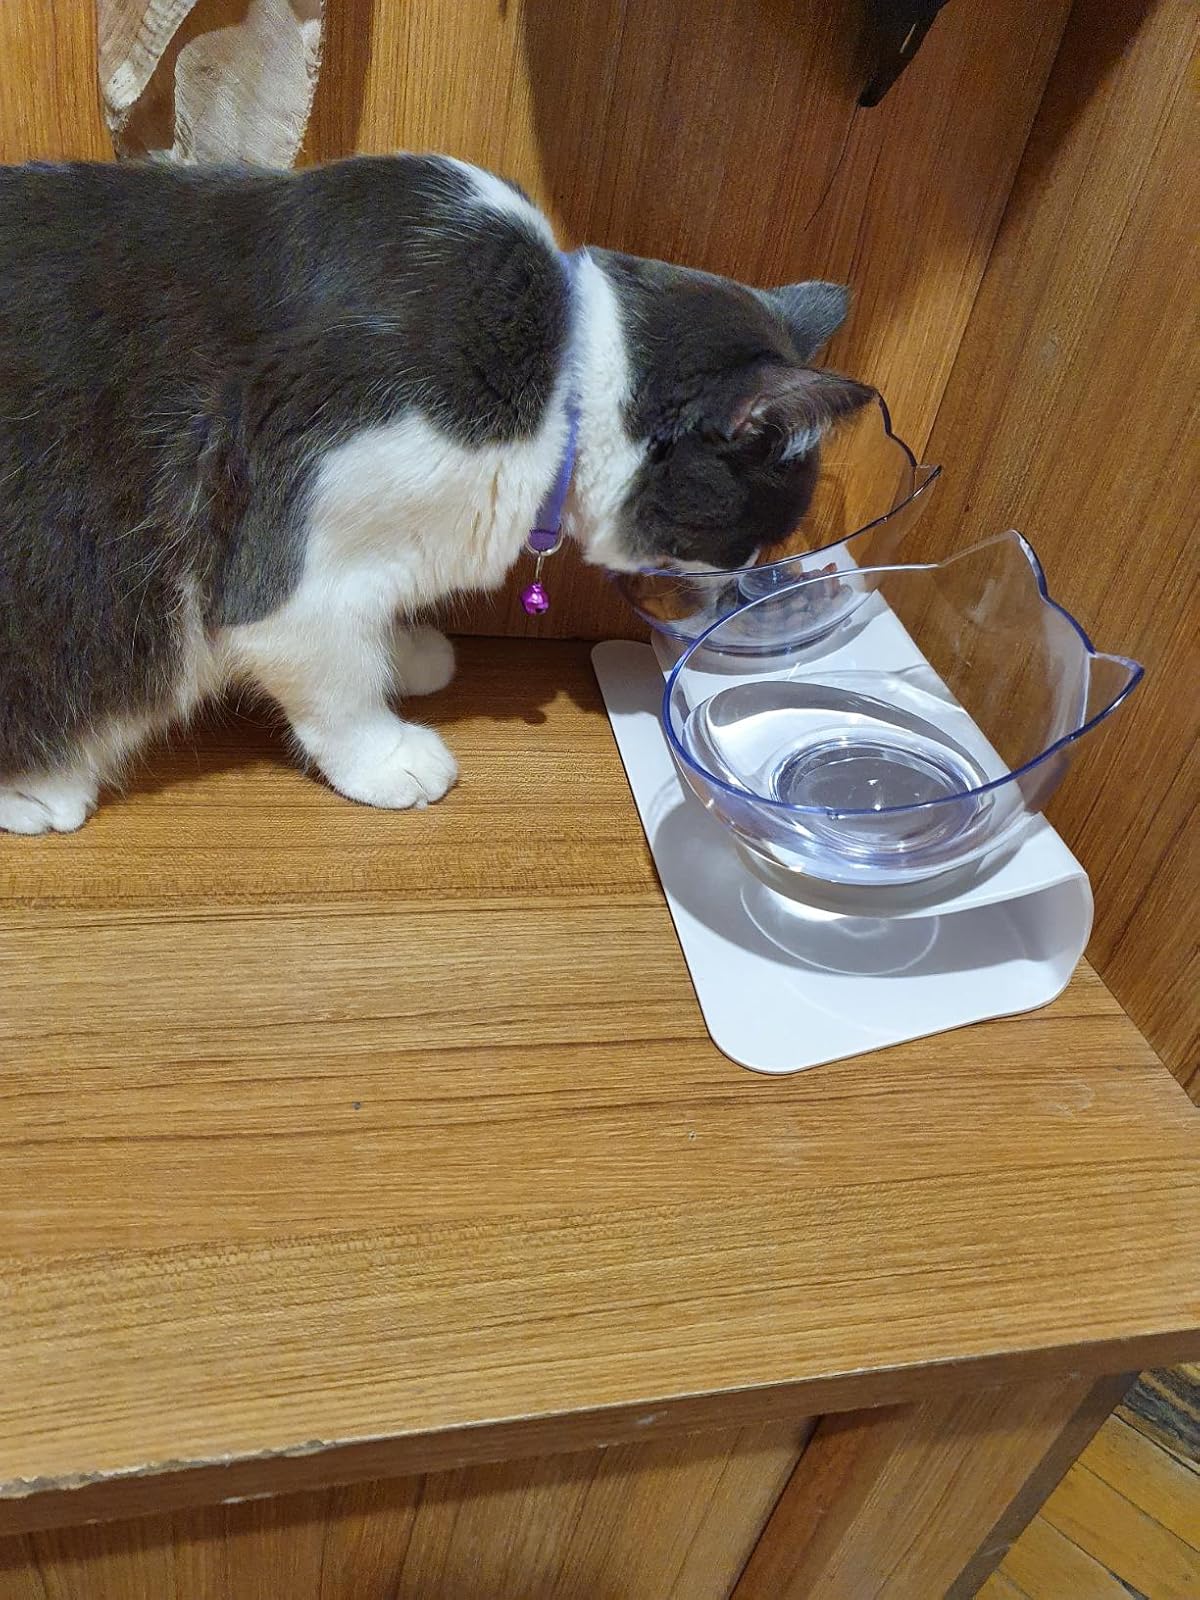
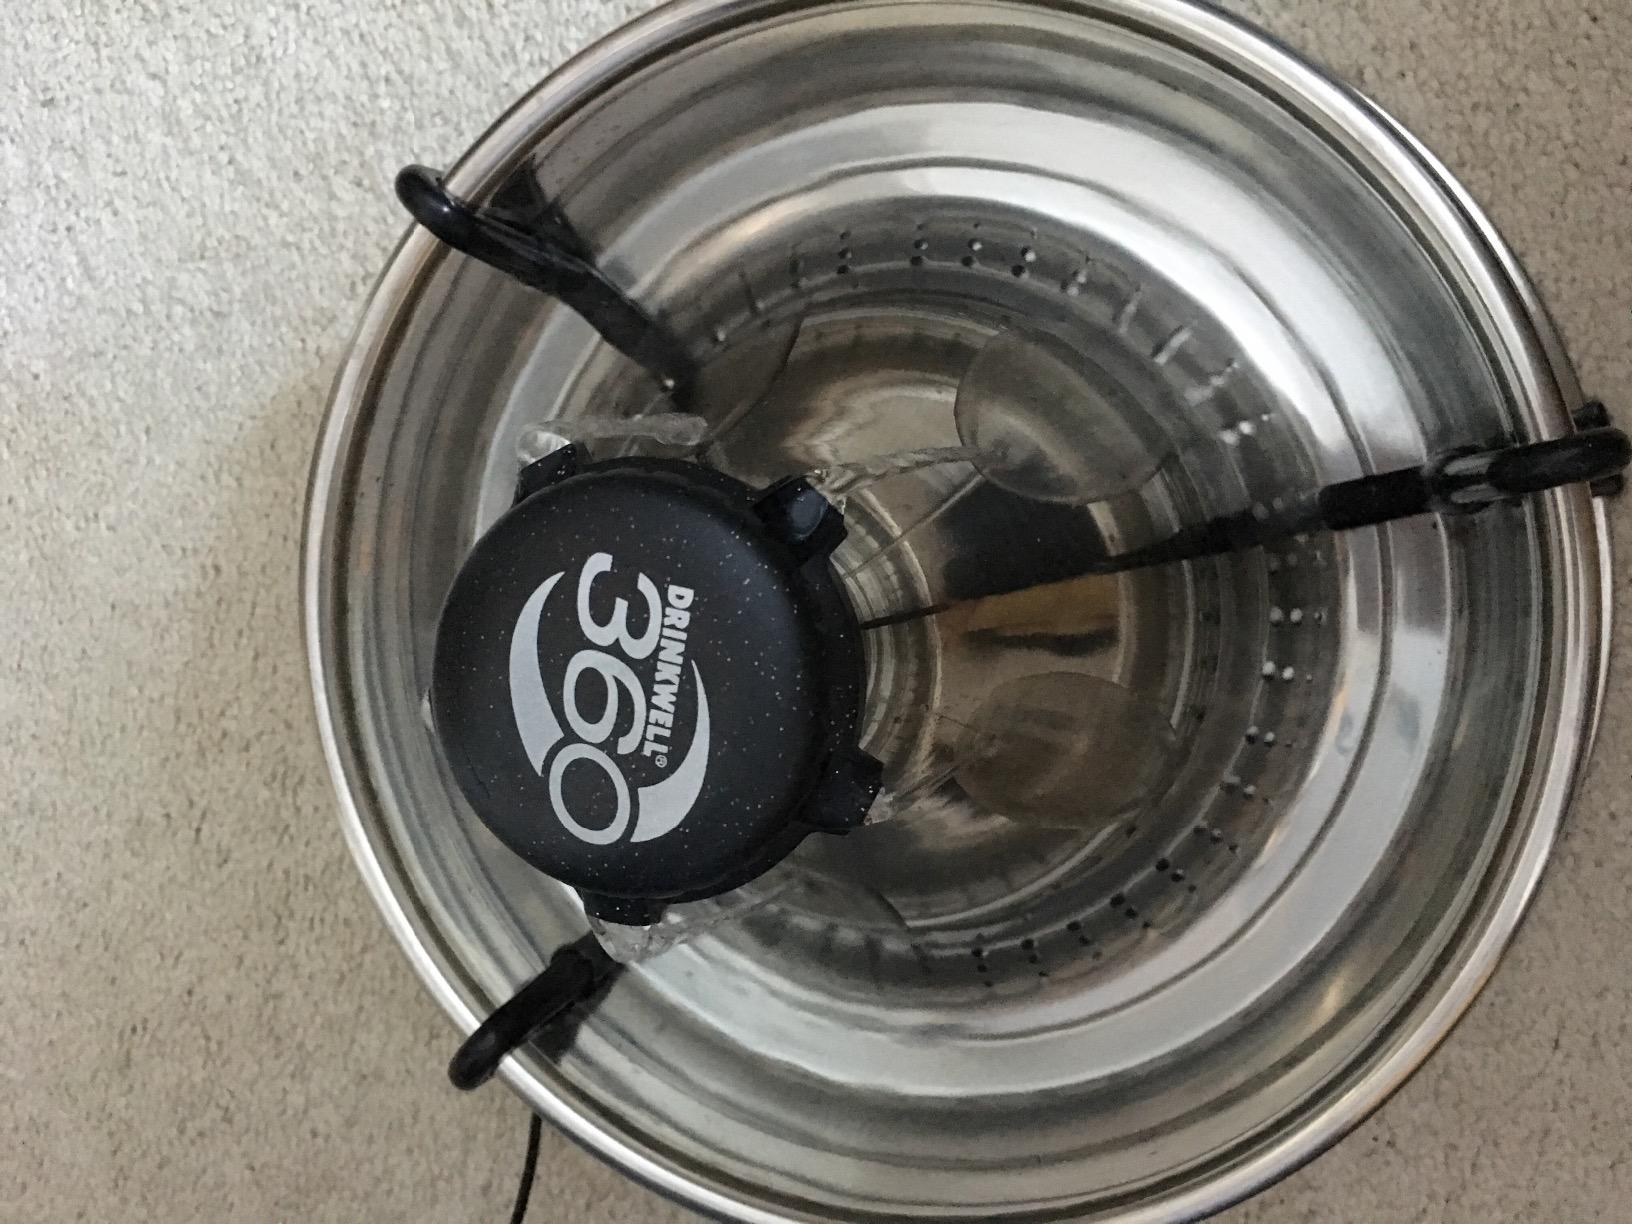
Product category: items_bowl
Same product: no